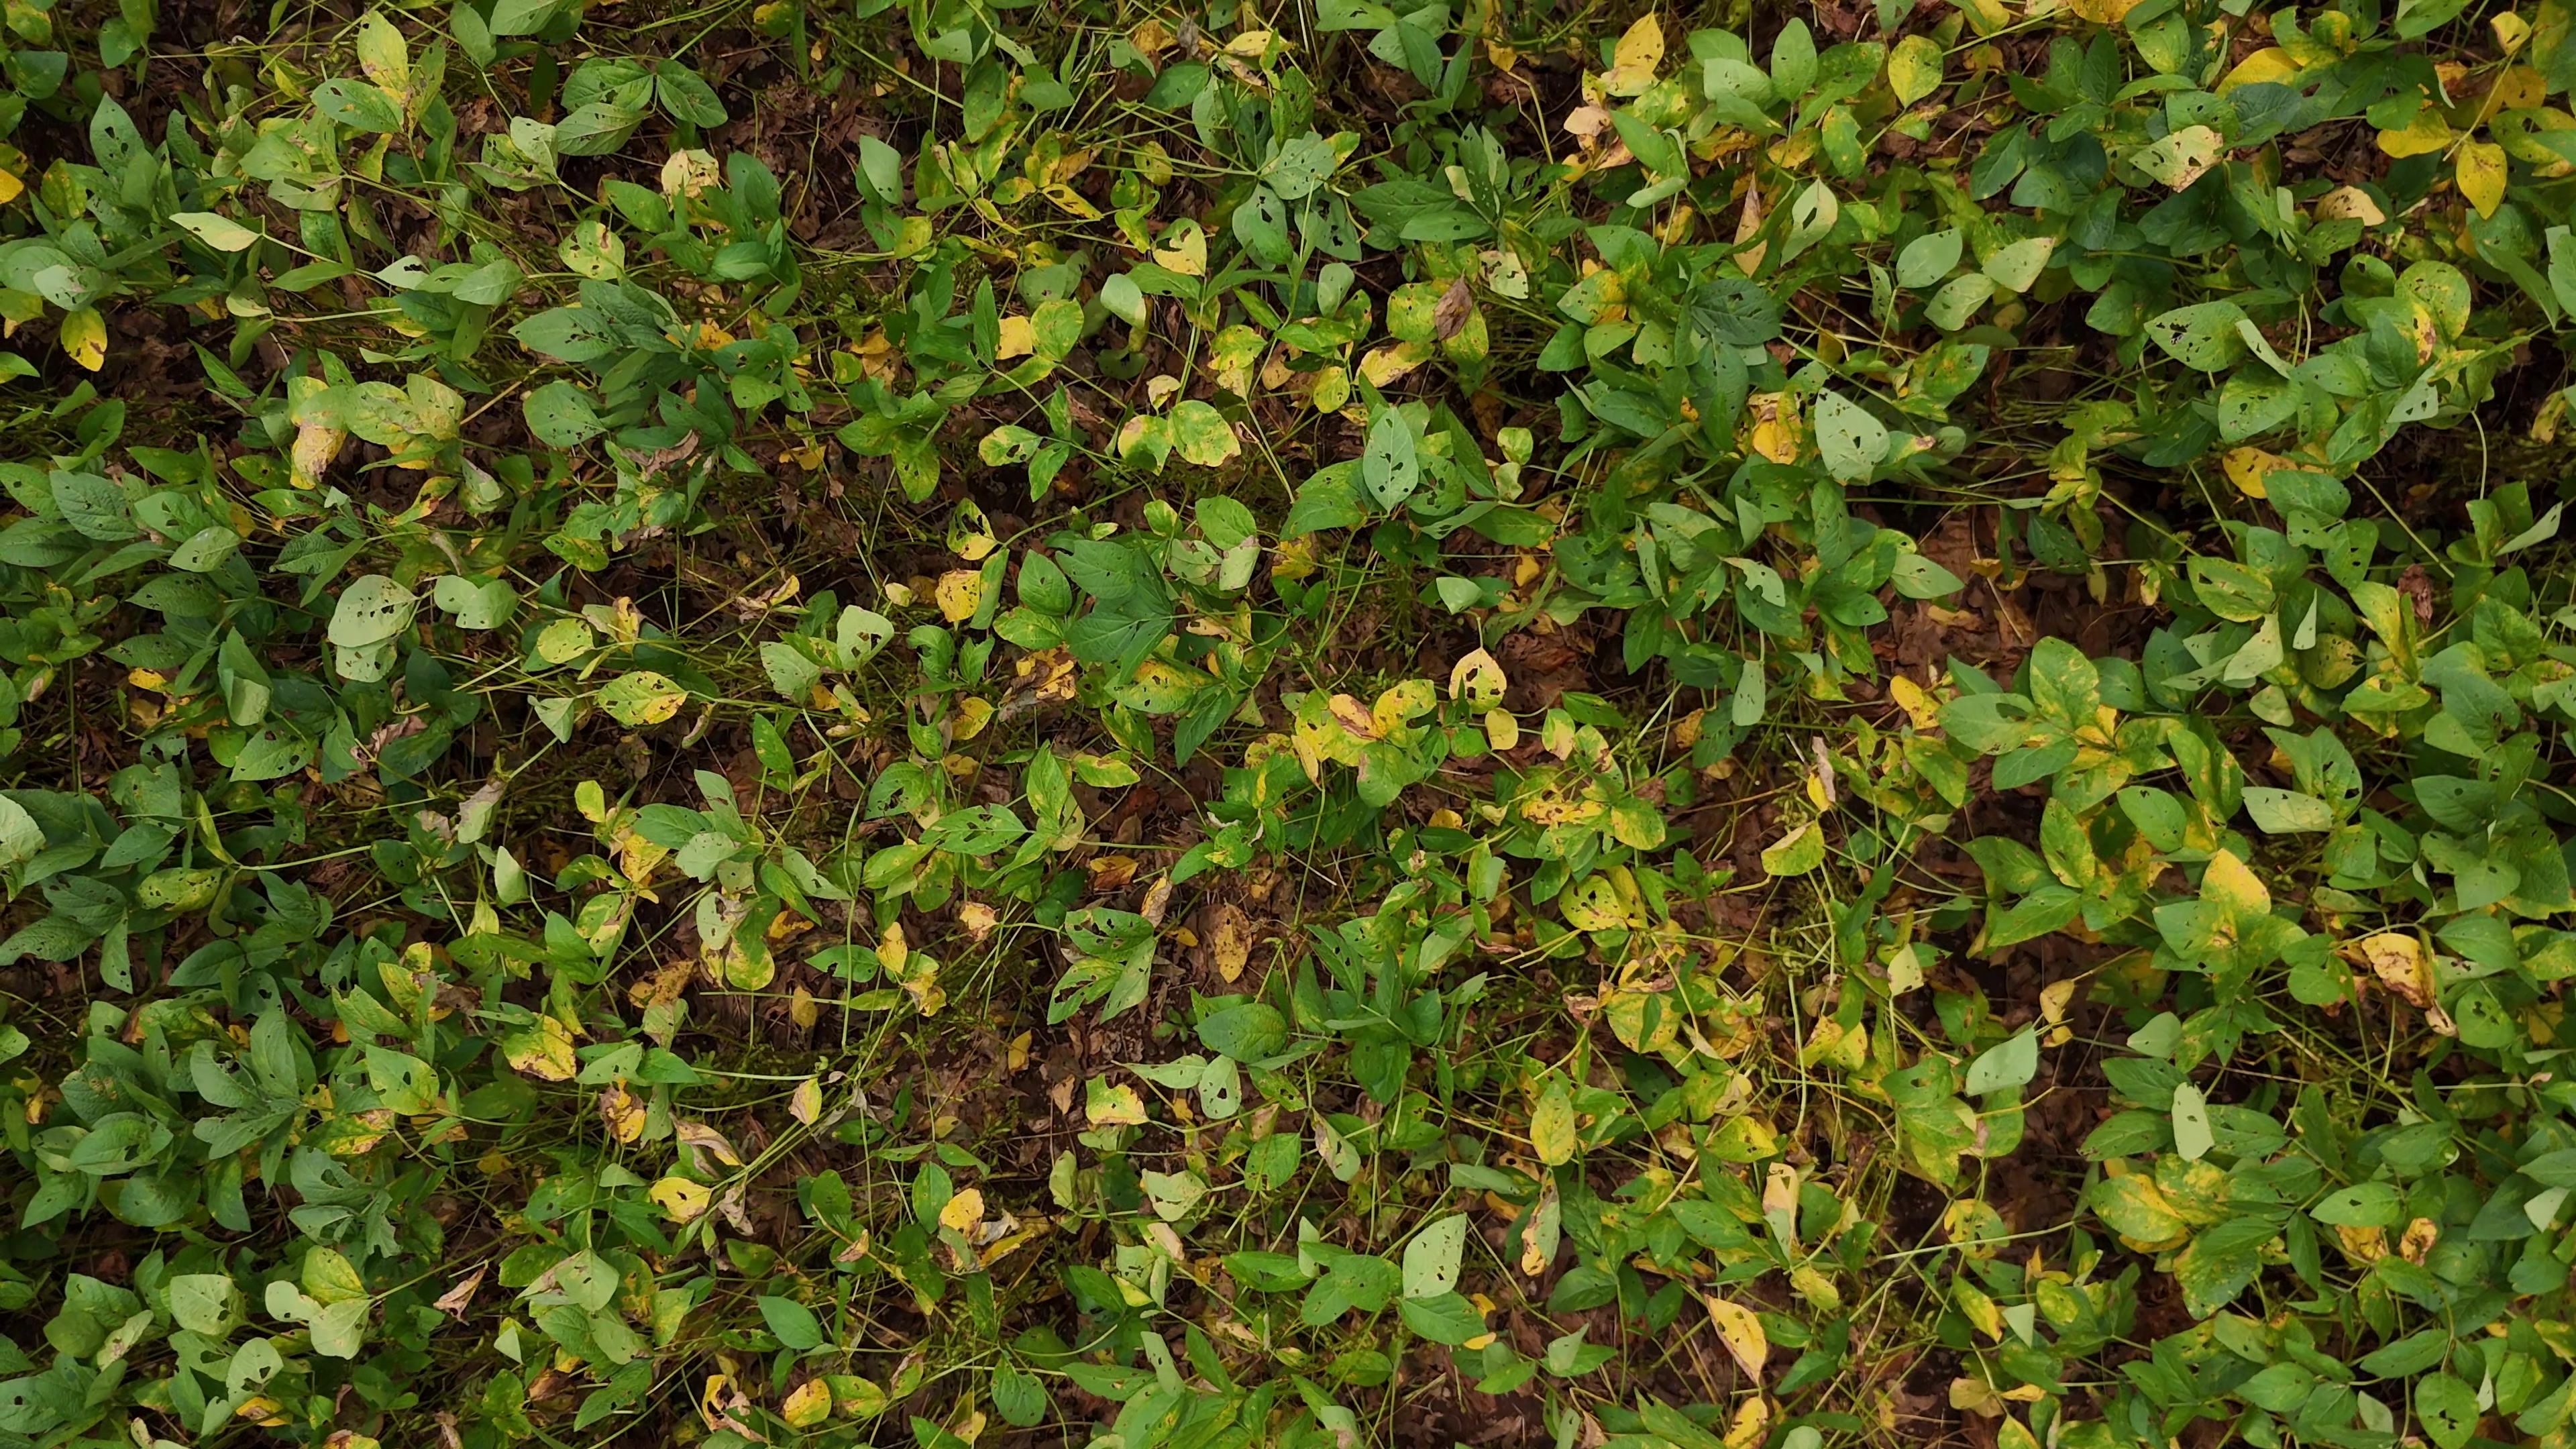
Label: Rust